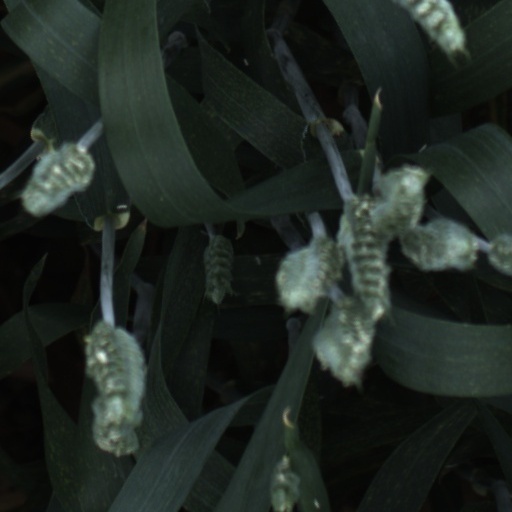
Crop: wheat